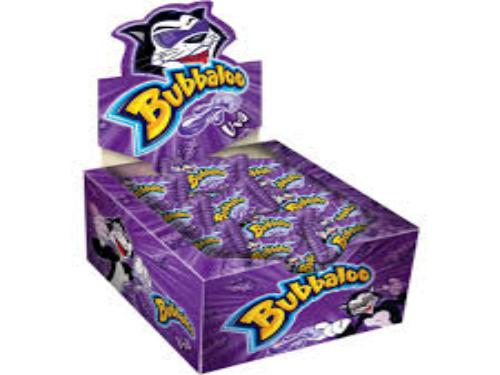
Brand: Bubbaloo
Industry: Food